Popular piety

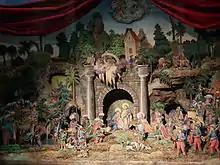
The building of a manger scene in the home is a well-known example of popular piety, influenced by St. Francis of Assisi's crib in Greccio.

Popular piety in Christianity is an expression of faith which avails of certain cultural elements proper to a specific environment which is capable of interpreting and questioning in a lively and effective manner the sensibilities of those who live in that same environment. Examples covered in this article are drawn from Roman Catholic and Lutheran practice.